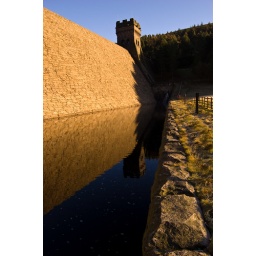
Reflection of the dam wall in the catch pool at the base of the Derwent Dam.